Morongo Band of Mission Indians

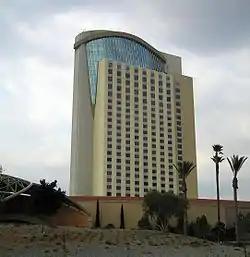
Morongo Casino, Riverside County, California

The tribe opened a small bingo hall in 1983, which became the foundation of what is now one of the oldest Native gaming enterprises in California. The government of Riverside County, California, attempted to shut down the bingo hall. The tribe joined with the Cabazon Band of Mission Indians in suing the local government, a case that eventually was decided by the U.S. Supreme Court. On February 25, 1987, the court upheld the right of sovereign Indian tribes to operate gaming enterprises on their reservations.